QSER1

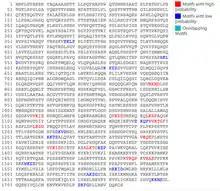
Predicted SUMOylation Sites in QSER1 protein

Phosphorylation of QSER1 at three serine residues, S1228, S1231, and S1239, by ATM and ATR in response to DNA damage was found in a proteome-wide study.